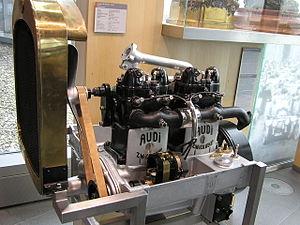
L'Audi Type C Alpensieger également connu sous le nom de 14/35 est une automobile de la marque allemande Audi, construite à partir de 1911.